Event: Nepal Earthquake
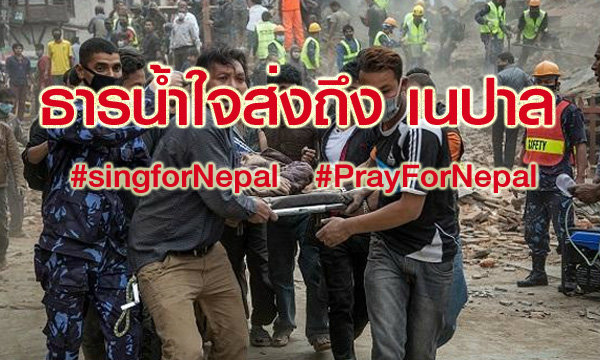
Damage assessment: no_damage